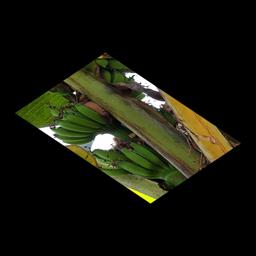
Label: JAHAJI FRUIT